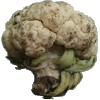
Label: Cauliflower 1